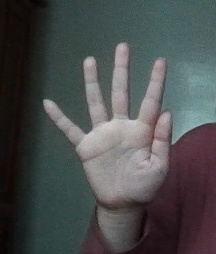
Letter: sheen